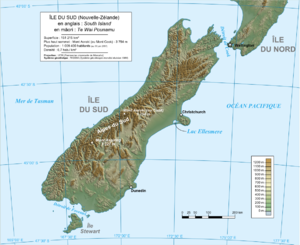
L'île du Sud est l'une des deux îles principales de la Nouvelle-Zélande, l'autre étant l'île du Nord dont elle est séparée par le détroit de Cook.